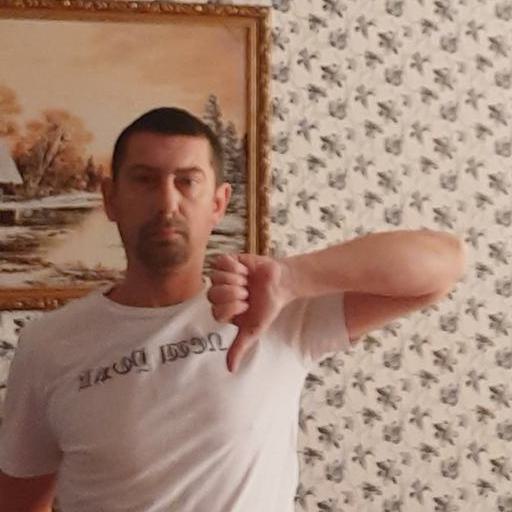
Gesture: dislike